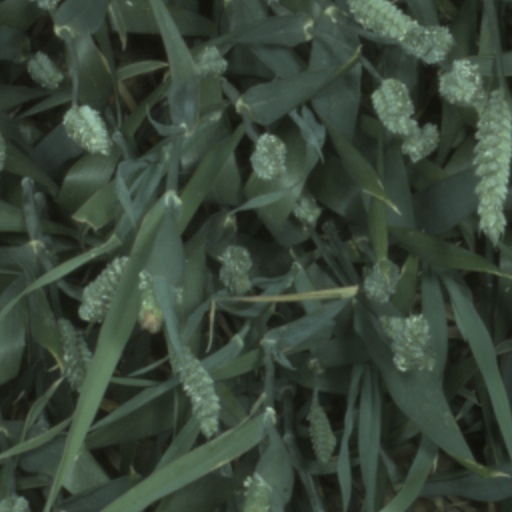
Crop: wheat